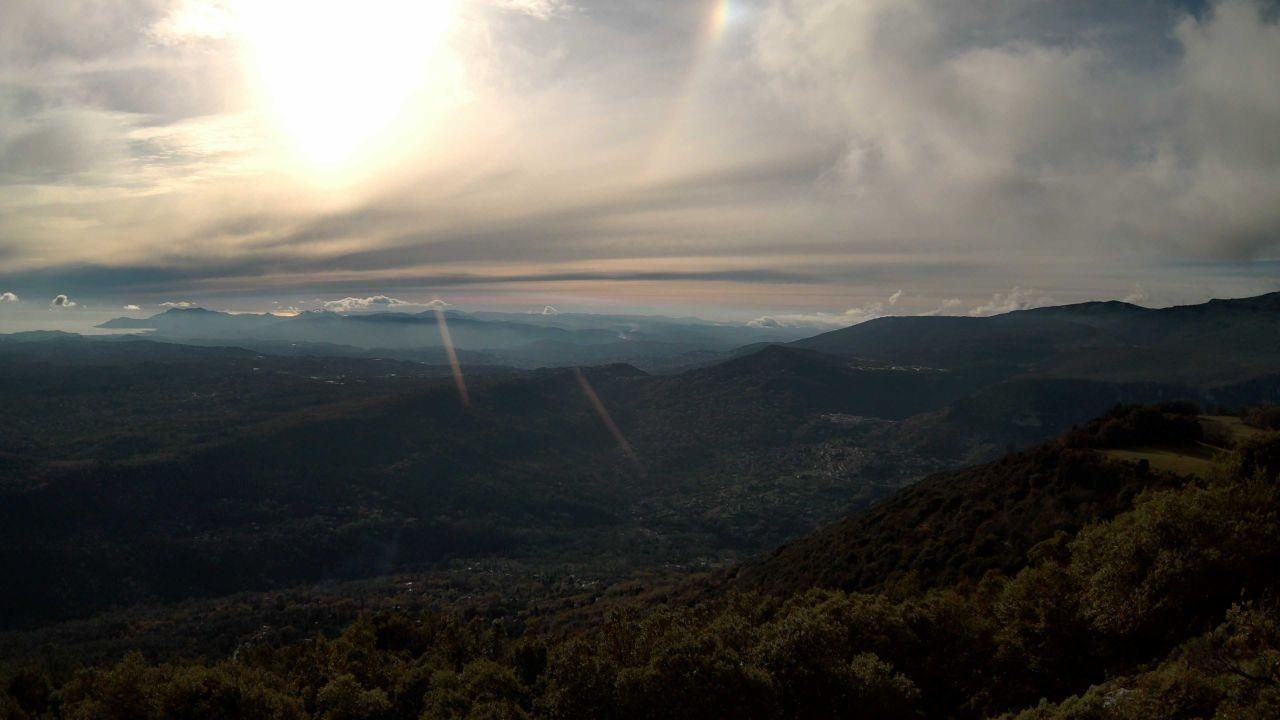
Fire: no
Smoke: yes